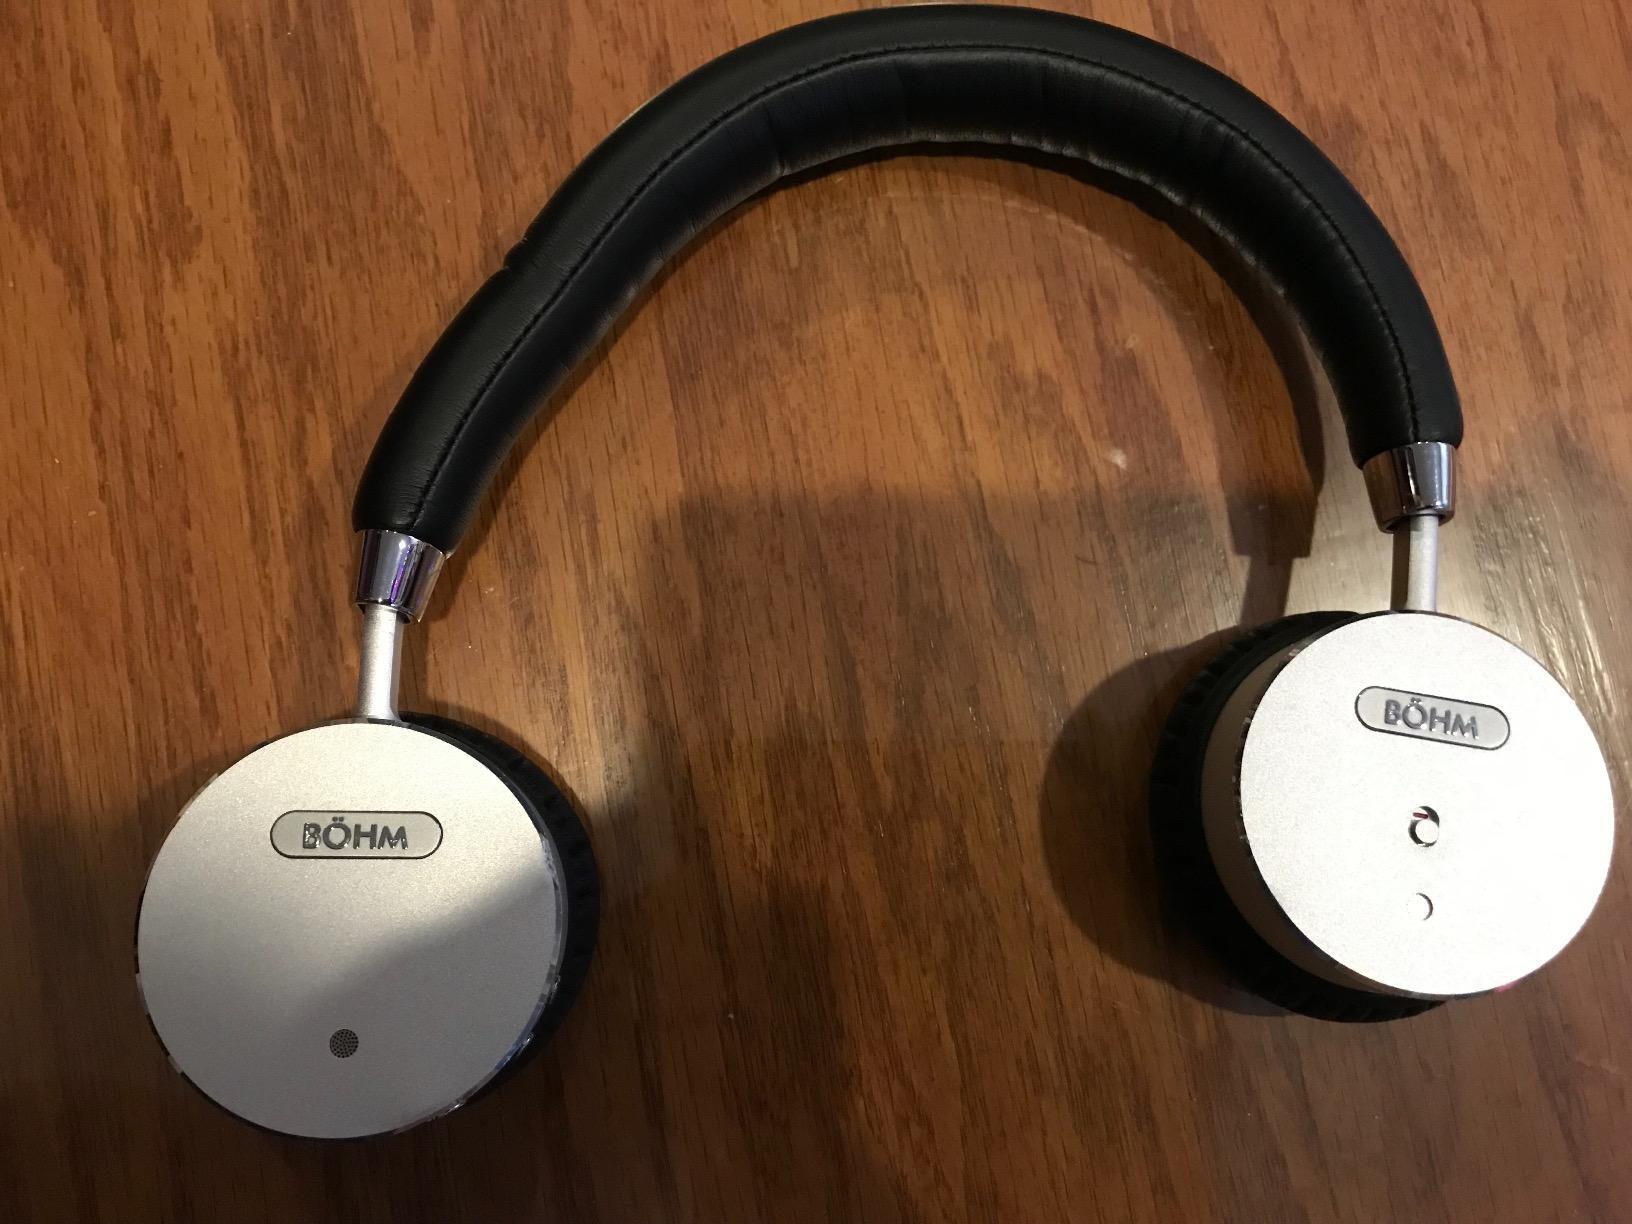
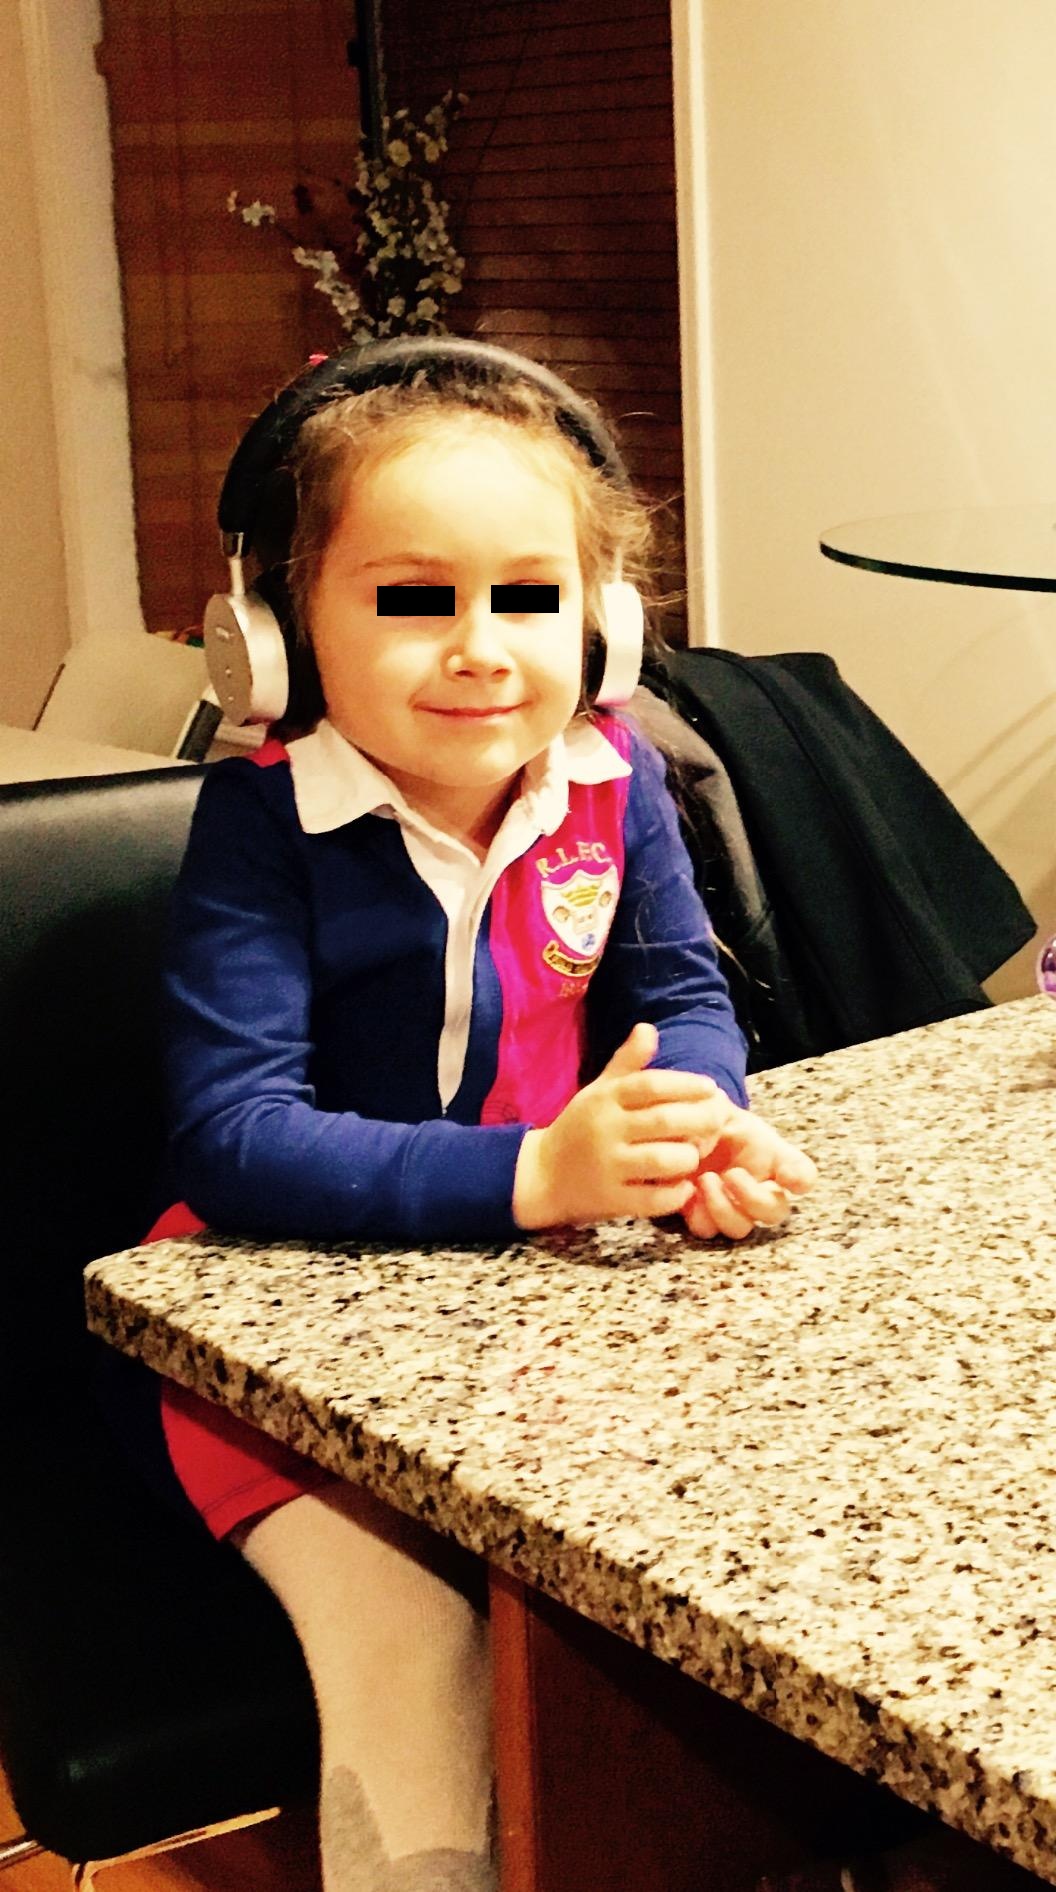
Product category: headphones
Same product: yes